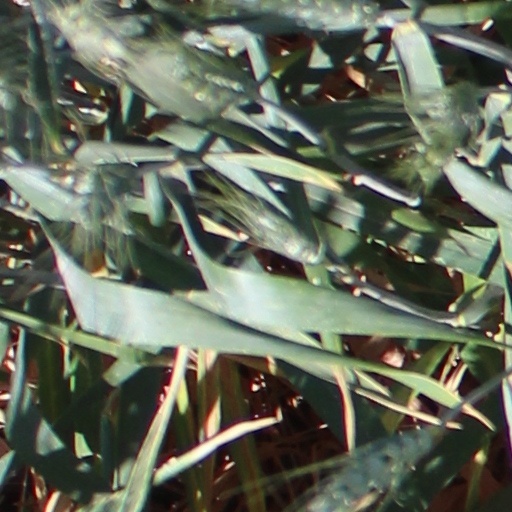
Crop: wheat